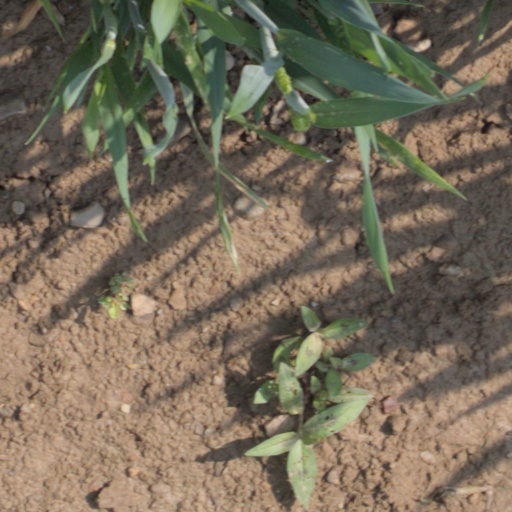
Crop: wheat